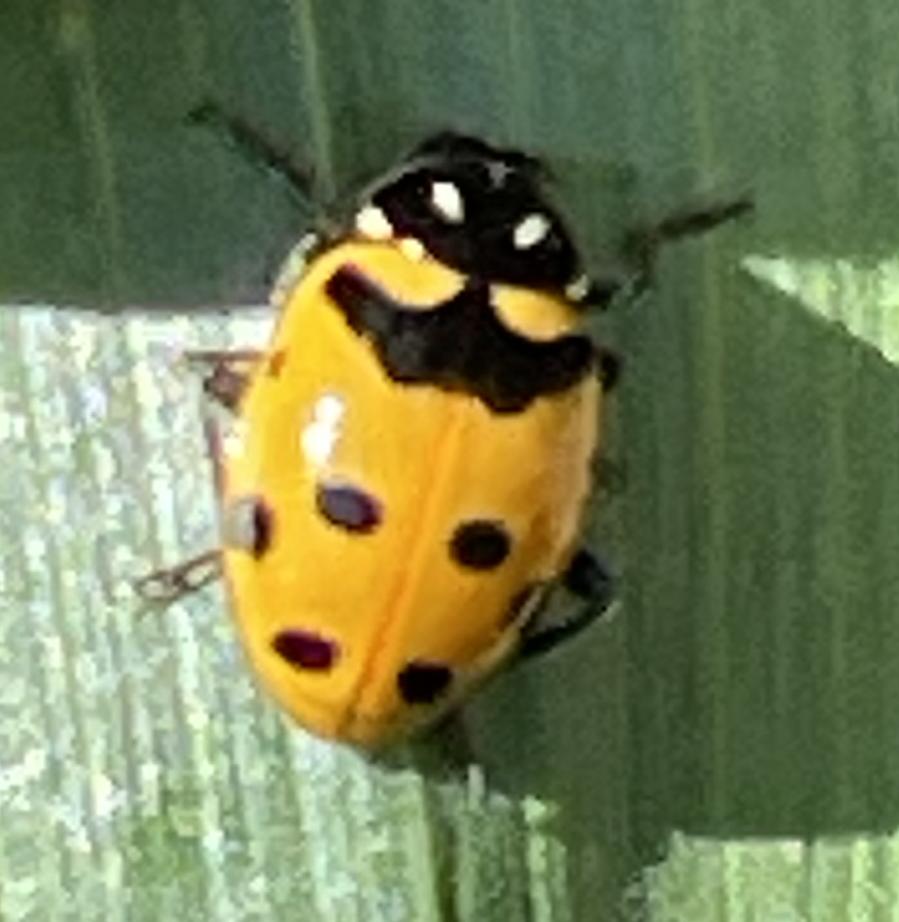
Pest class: predators